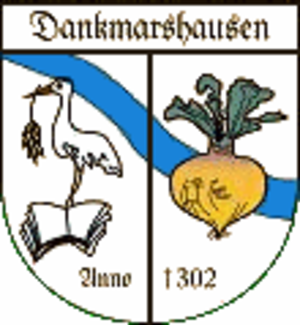
Dankmarshausen est une municipalité allemande du land de Thuringe, dans l'arrondissement de Wartburg, au centre de l'Allemagne. En 2015, sa population est de 977 habitants.